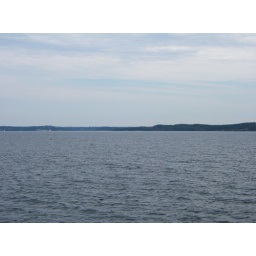
This part of the lake is one of the deepest areas of water anywhere in the great lakes.